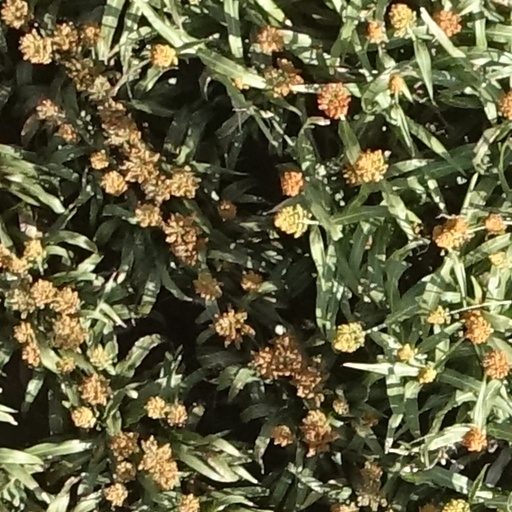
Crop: sorghum